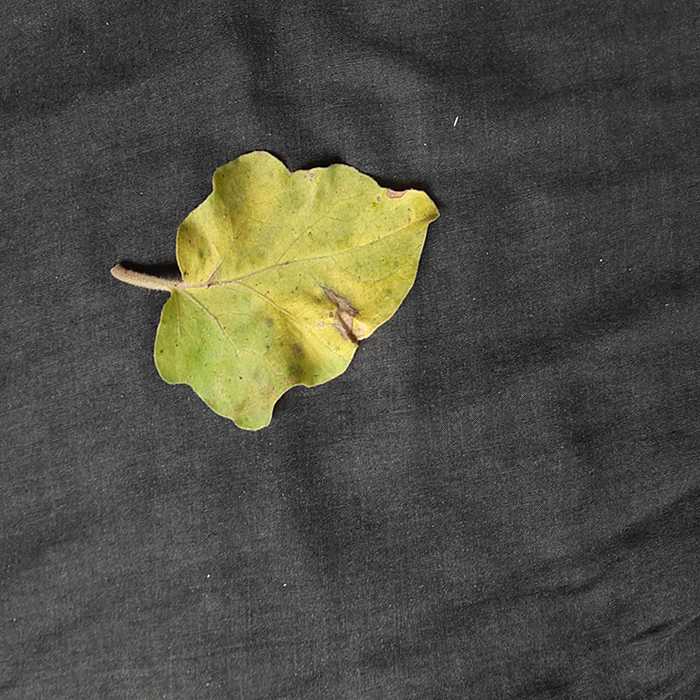
Plant: Eggplant
Label: Eggplant verticillium wilt